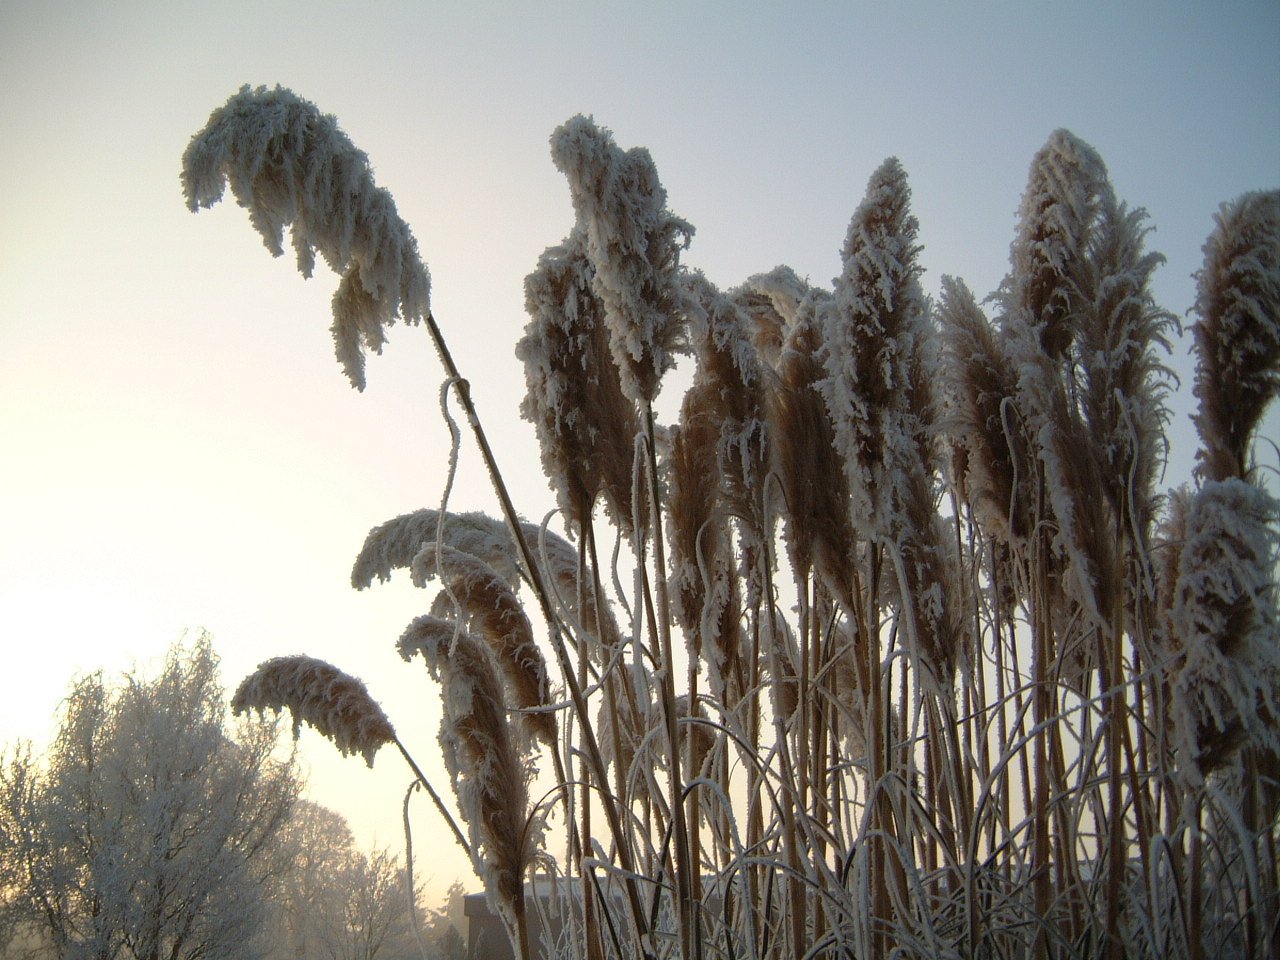
tree, water, nature, grass, branch, winter, plant, sunlight, flower, wind, frost, ice, season, flowering plant, atmospheric phenomenon, grass family, woody plant, land plant, phragmites, arecales, palm family